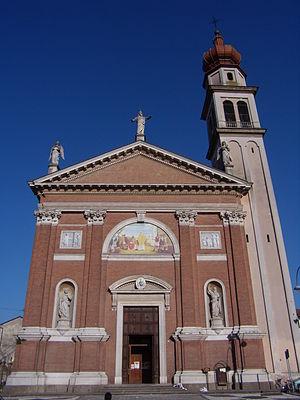
Conselve est une commune italienne de la province de Padoue dans la région Vénétie en Italie.